University of North Alabama

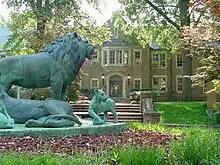
Willingham Hall is one of several buildings on campus built by the Works Projects Administration in the 1930s.

Originally a men's dormitory, Keller Hall, constructed in 1947, is named after James Albert Keller, who served as president of Florence State Teachers College from 1938 to 1948. Keller Hall serves as the headquarters of UNA's College of Business & Technology, housing the dean, faculty offices, computer labs and classrooms, as well as the Steele Center for Professional Selling. Keller Hall underwent a significant expansion following dedication of the Raburn Wing in 2002. This new addition provides state-of-the-art classrooms and related space for the College of Business & Technology.